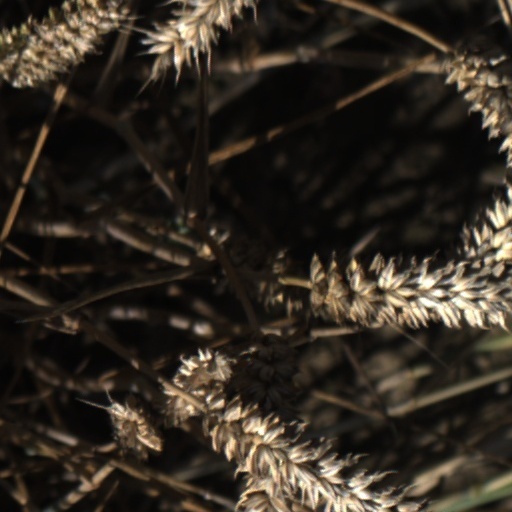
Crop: wheat